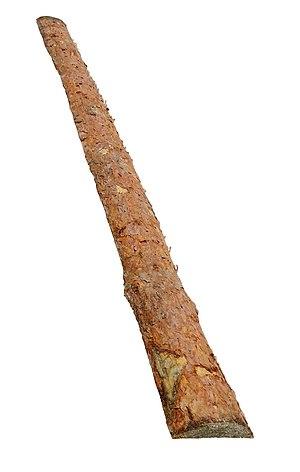
En exploitation forestière, la dosse est une chute de sciage comportant une face plane, le reste de la surface étant constitué par la partie externe de la grume, avec ou sans écorce. Elle est obtenue lors du sciage des parties externes d'un tronc d'arbre, c'est la partie qu'il faut enlever à un bois rond pour l'équarrissage à vive arête, ou la première et dernière planche dans le débit d'un tronc. La contredosse ou contre-dosse est le plateau situé sous la dosse. En français québécois et même en français on rencontre le terme « croûte » en synonymie de dosse, qui est plus du registre de la langue parlée.